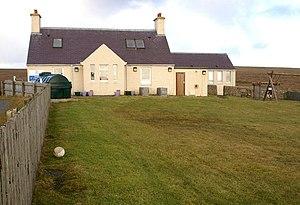
Fetlar est une île des Shetland. Elle est la quatrième plus grande des îles Shetland, avec une forme irrégulière qui mesure un maximum de 9.6 km par 8 et couvre environ 24 km². Elle est peu peuplée, avec seulement 86 habitants en 2001. Il y a actuellement 7 élèves du primaire et 2 élèves du jardin d'enfants.